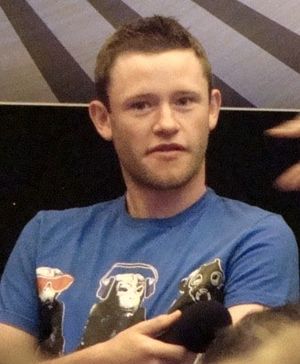
Devon Murray
Murray i 2011
Devon Michael Murray er en irsk skuespiller, kendt for at spille Seamus Finnigan i Harry Potter-filmene.